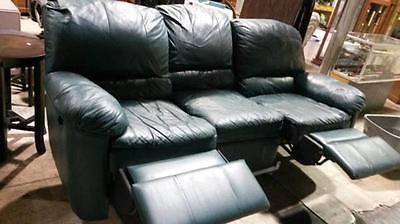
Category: sofa